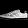
Label: Sneaker